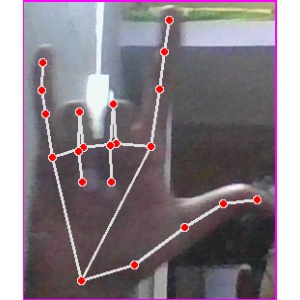
अक्षर: व